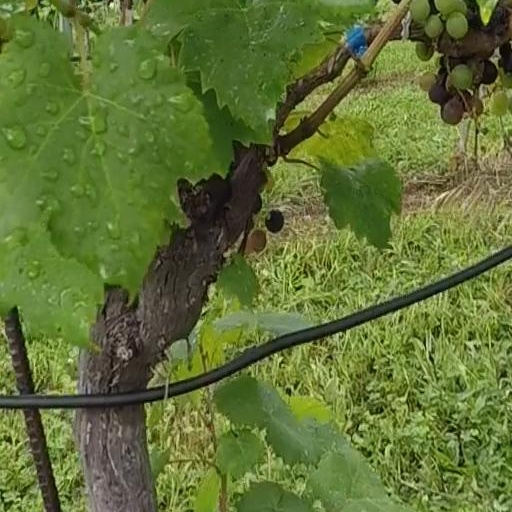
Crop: grape